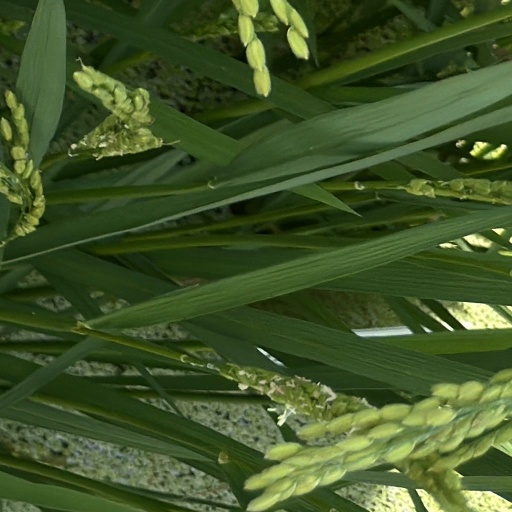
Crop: rice